Austro-Hungarian Navy

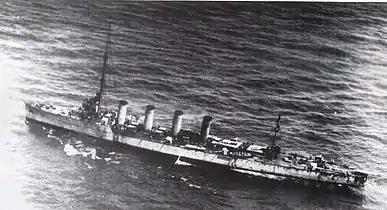
after the Battle of Otranto Straits

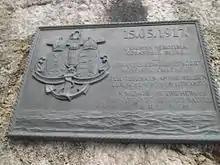
Monument for the "Heroes of Otranto Battle" on the Prevlaka in Croatia

Throughout 1917 the Adriatic remained the key to the U-boat war on shipping in the Mediterranean. Cattaro, some 140 miles above the narrow Straits of Otranto, was the main U-boat base from which almost the entire threat to Mediterranean shipping came.